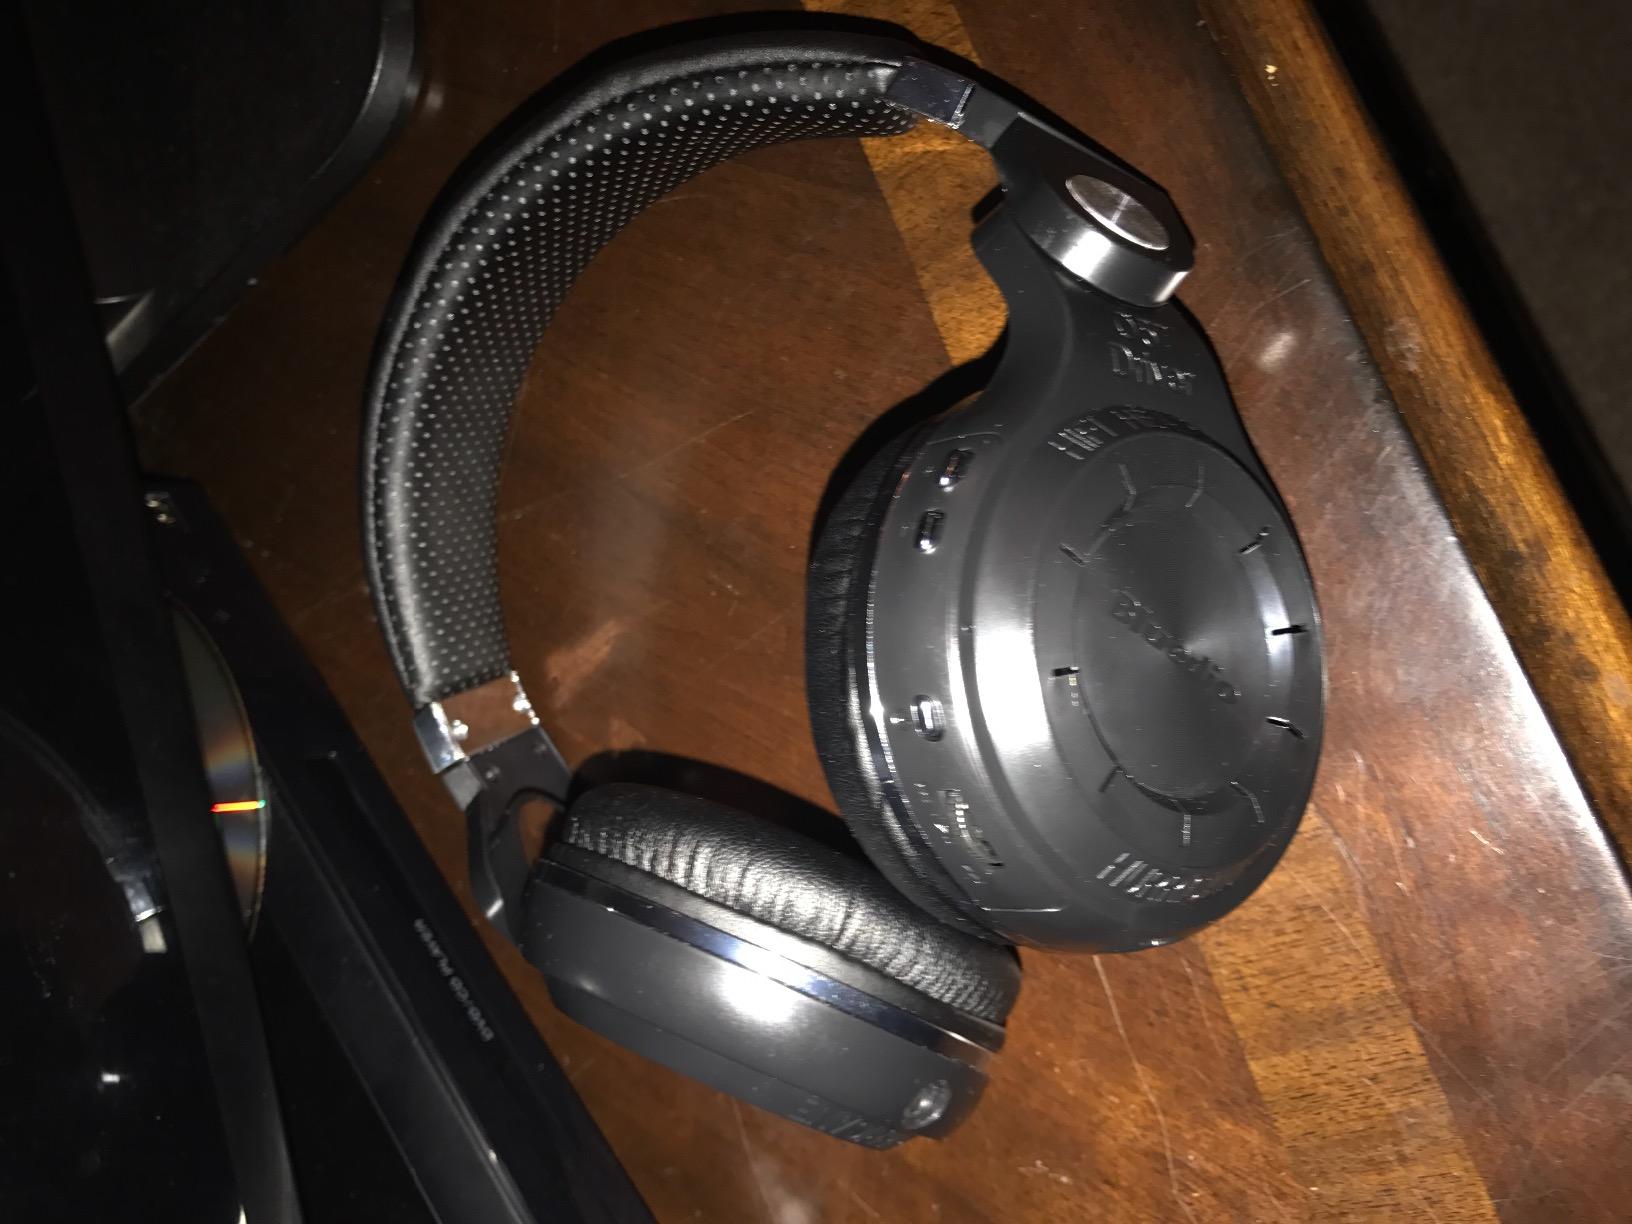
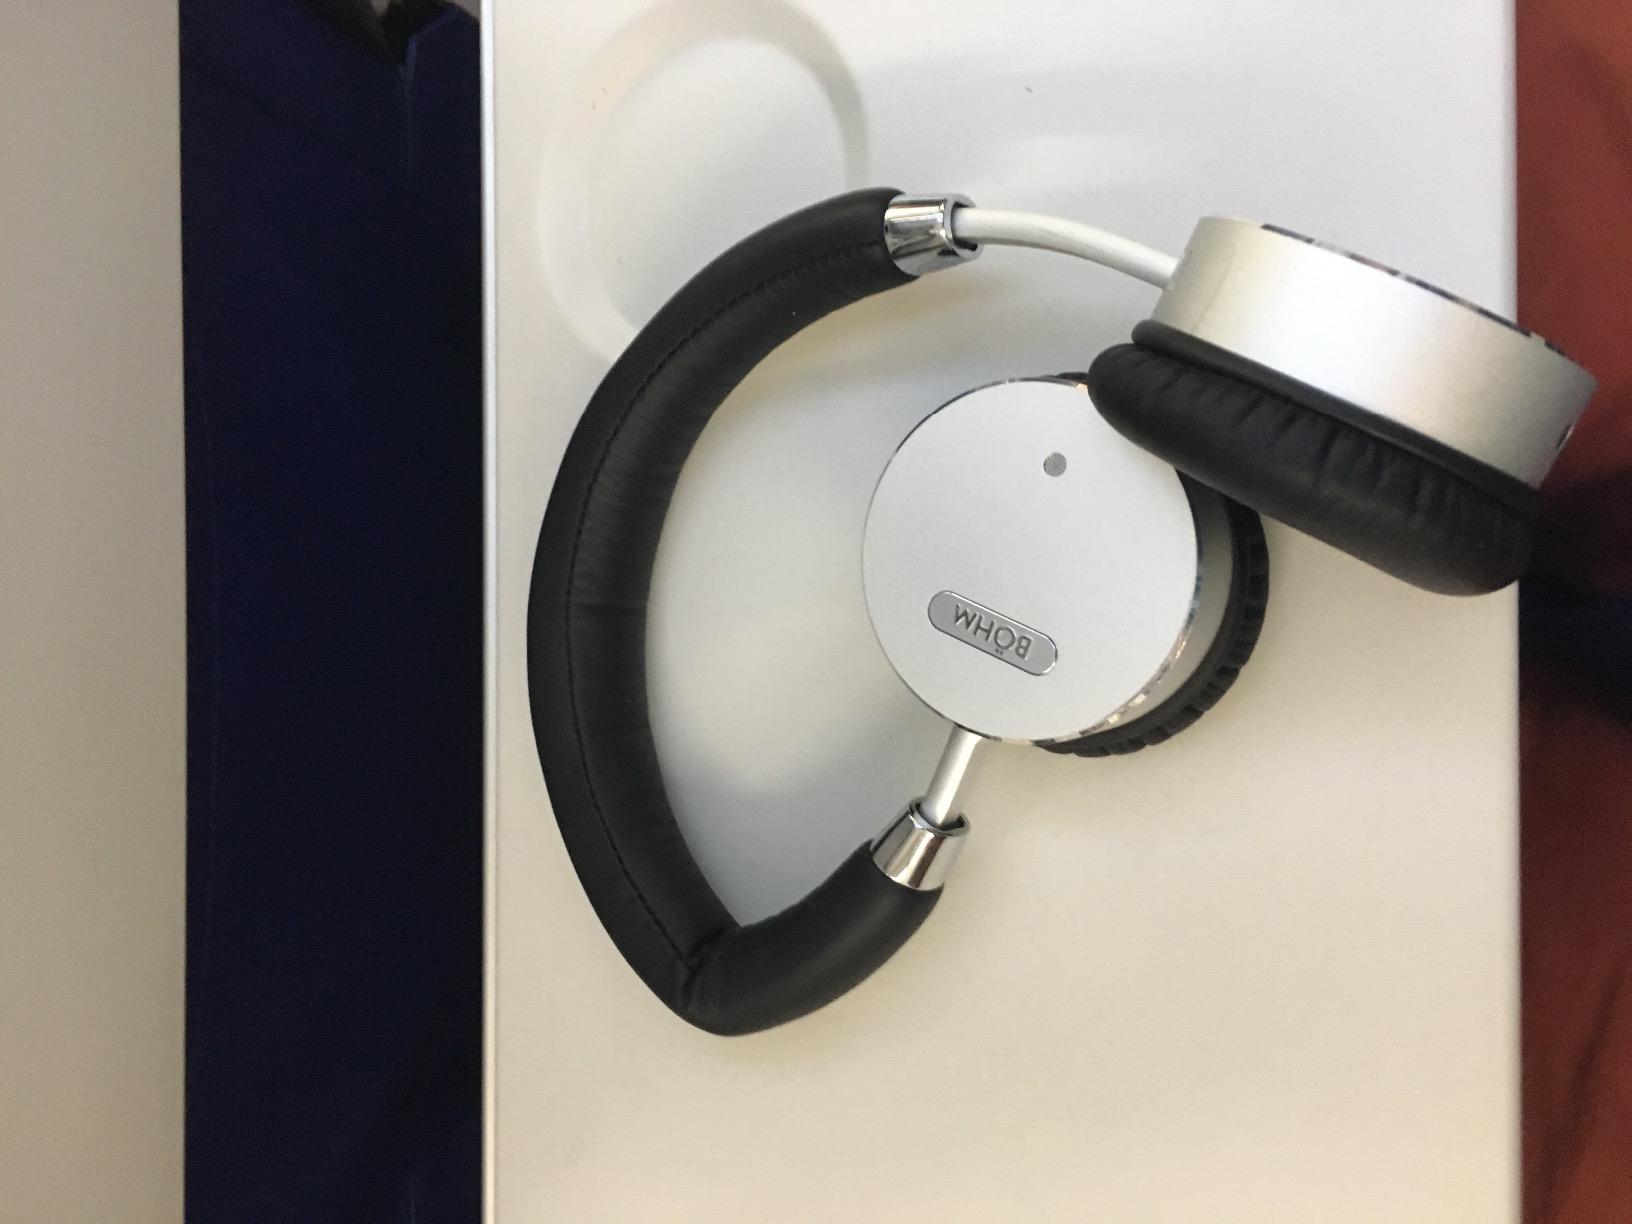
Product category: headphones
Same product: no